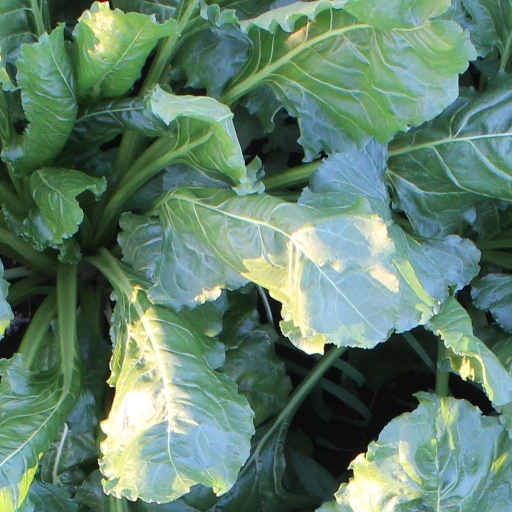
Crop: sugar beet